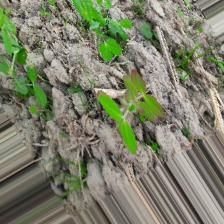
Label: Lentil Rust